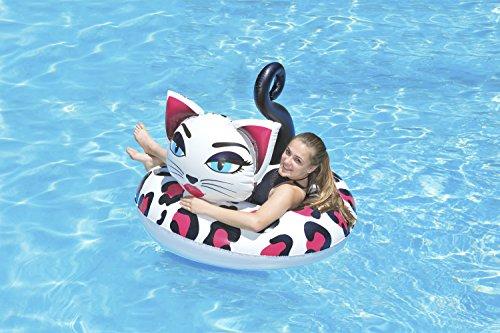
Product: Poolmaster 48-Inch Swimming Pool Tube Float, Kitty
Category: Toys & Games | Sports & Outdoor Play | Pools & Water Toys | Pool Toys | Swim Rings
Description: Large-profile cat inner tube for on-the-water lounging.
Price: $21.92
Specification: ProductDimensions:42x42x12inches|ItemWeight:1.8pounds|ShippingWeight:1.8pounds(Viewshippingratesandpolicies)|DomesticShipping:ItemcanbeshippedwithinU.S.|InternationalShipping:ThisitemcanbeshippedtoselectcountriesoutsideoftheU.S.LearnMore|ASIN:B078KGCT23|Itemmodelnumber:87156|Manufacturerrecommendedage:8yearsandup